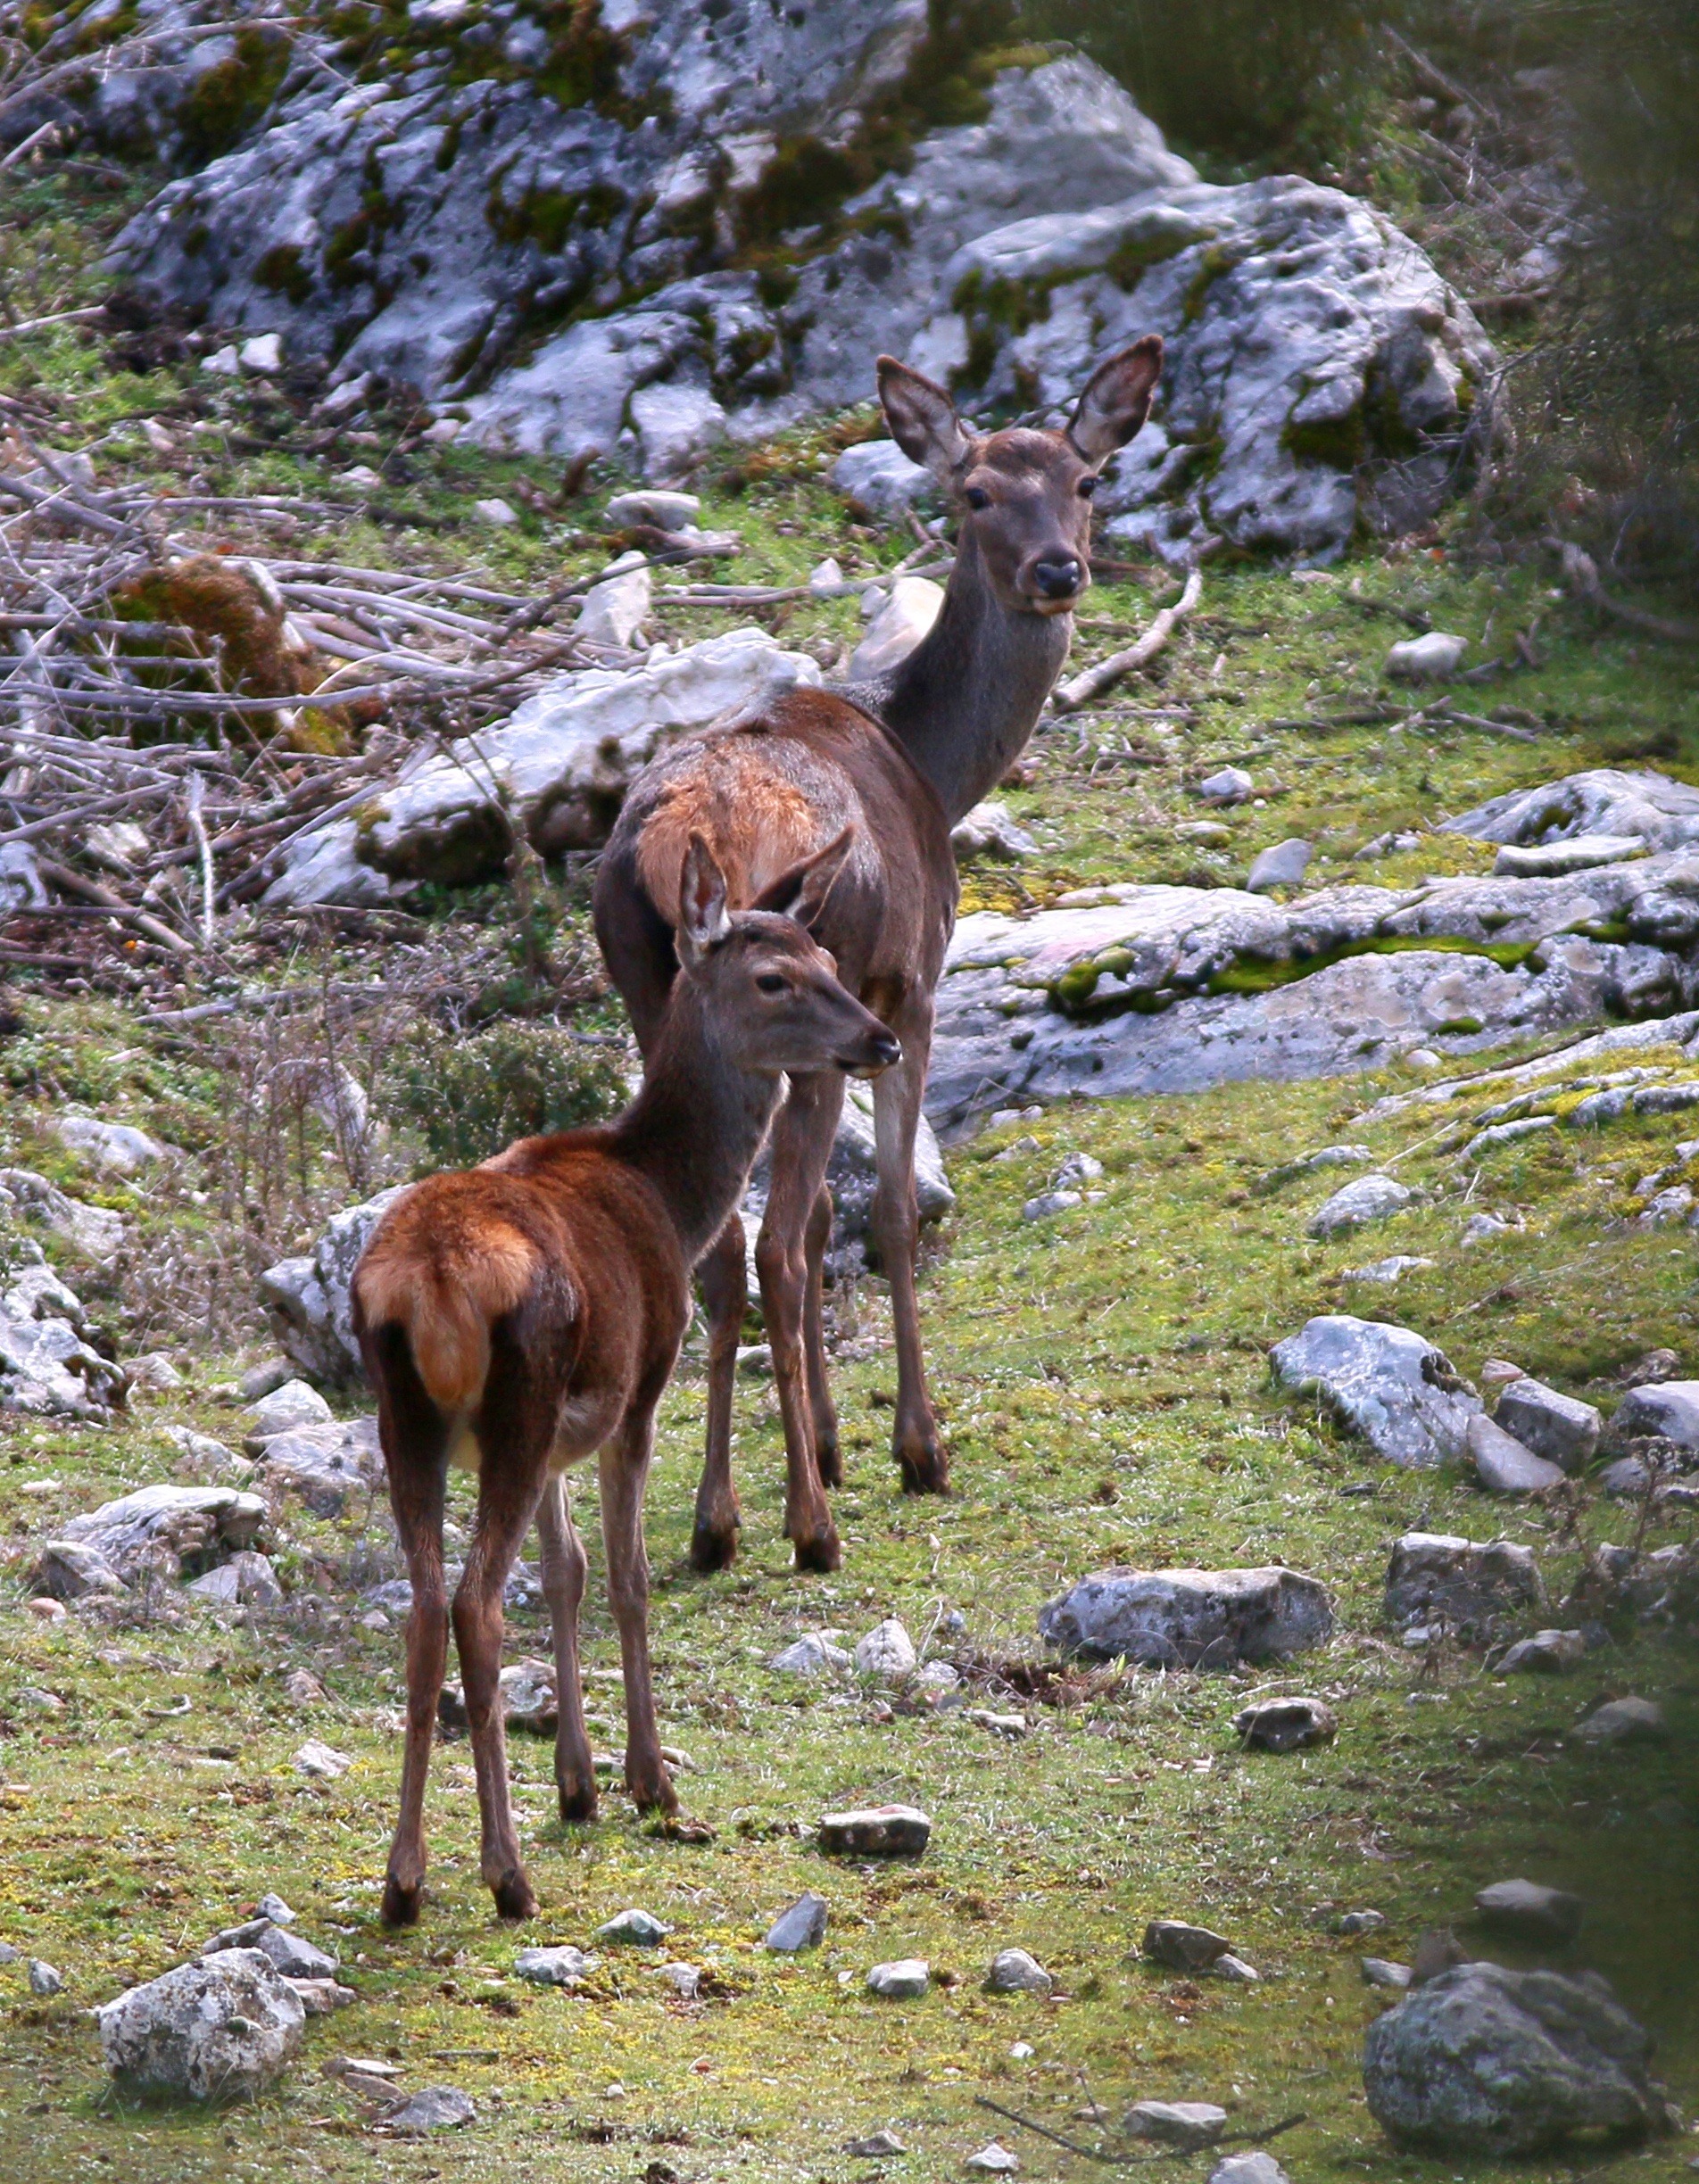
nature, wilderness, mountain, sun, wildlife, wild, deer, green, herd, mammal, fauna, goats, animals, andalusia, fallow deer, chamois, bighorn, cazorla